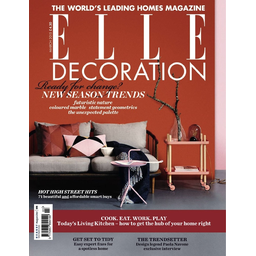
Label: paper